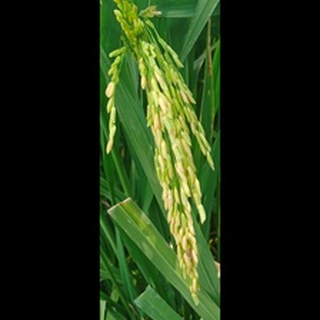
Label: healthy_rice